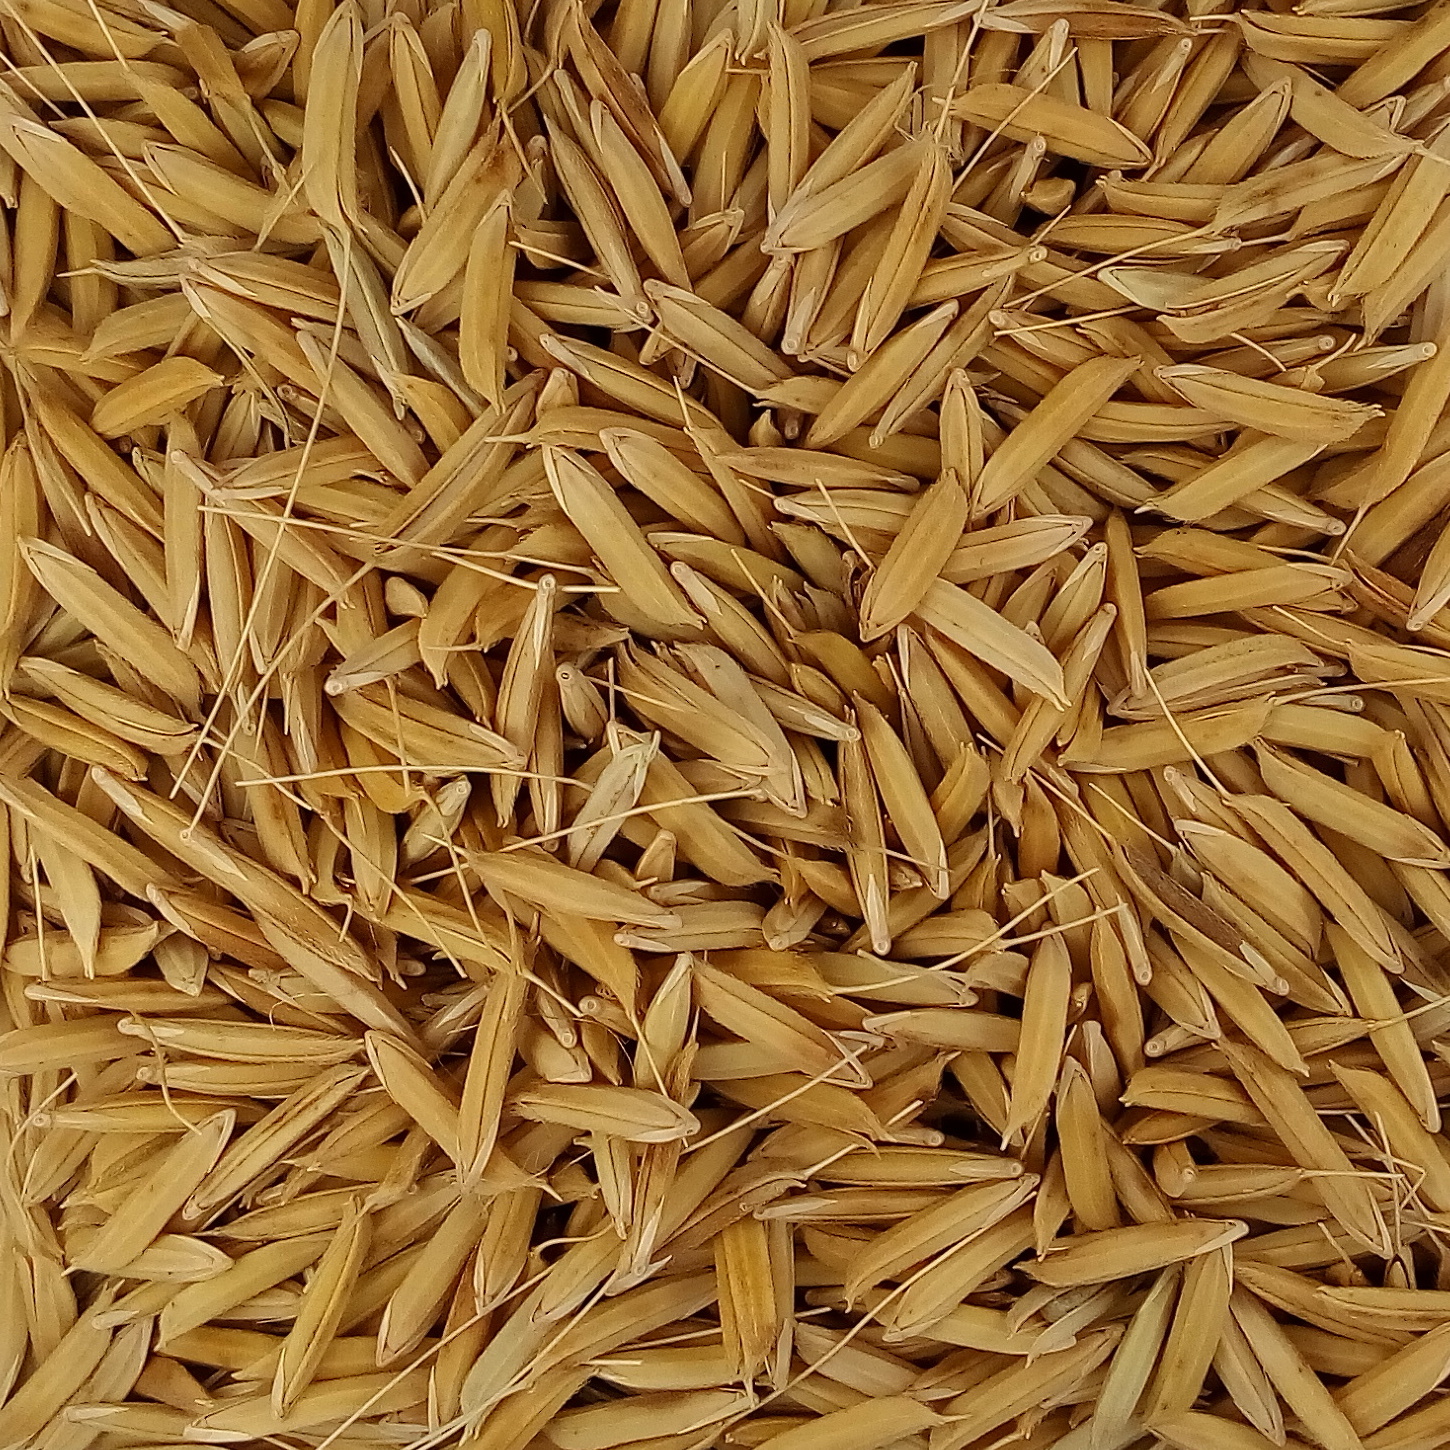
Rice seed variety: 1728